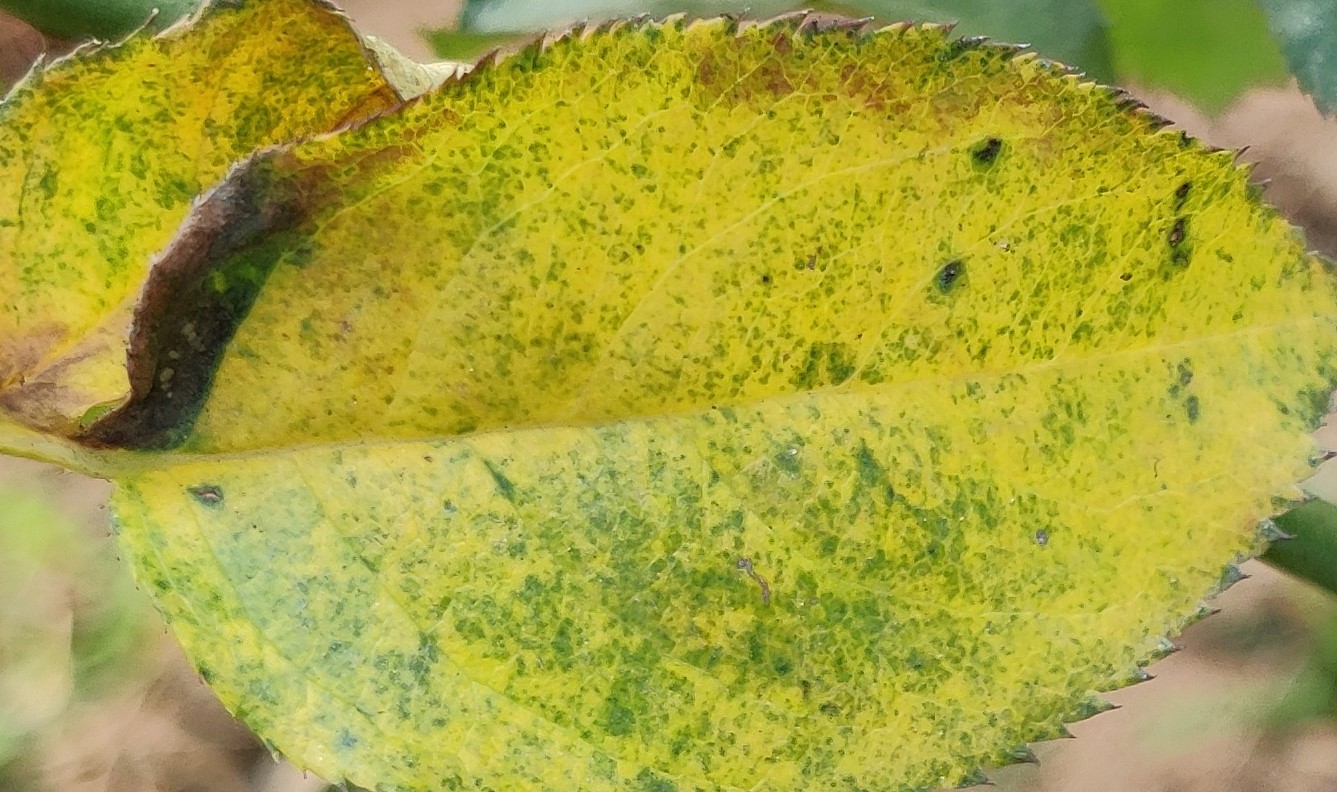
Label: Downy Mildew